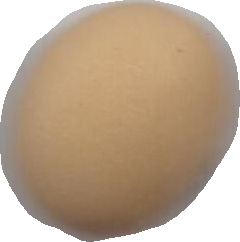
Variety: Anjasmoro